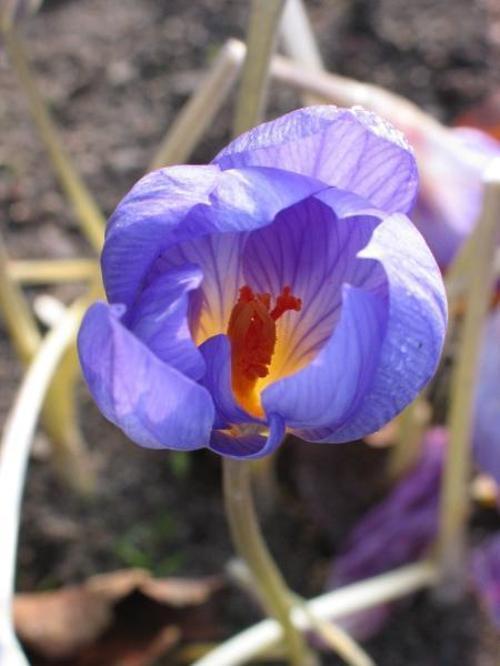
Flower: Crocus